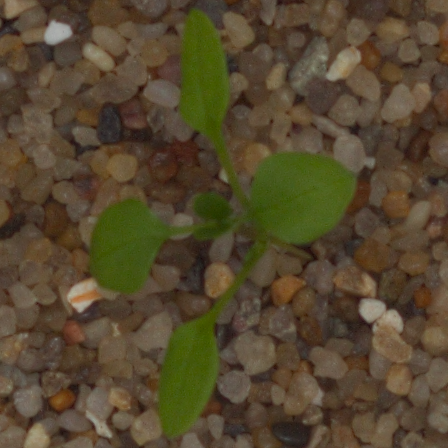
Label: common_chickweed